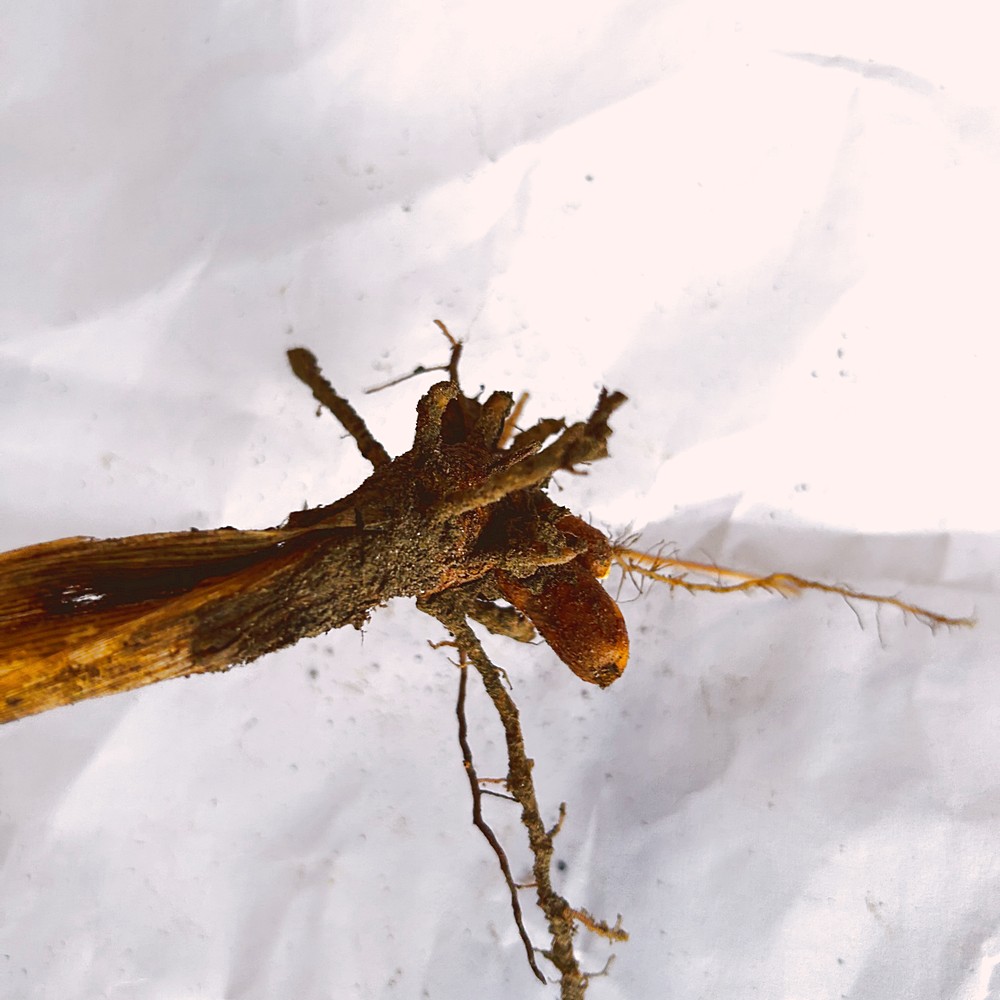
Label: Rhizome Disease Root